Saint-Pierre-Tarentaine

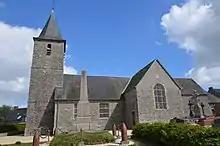
Saint-Pierre-Tarentaine

Saint-Pierre-Tarentaine is a former commune in the Calvados department in the Normandy region in northwestern France. On 1 January 2016, it was merged into the new commune of Souleuvre-en-Bocage.